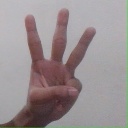
अक्षर: व